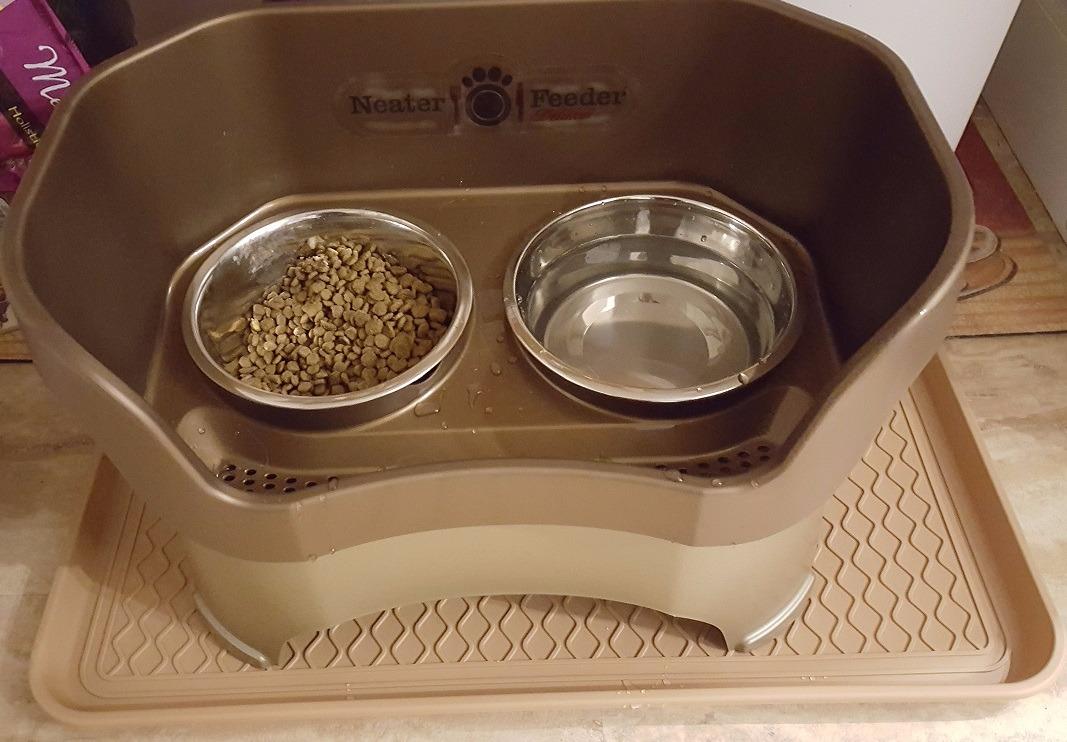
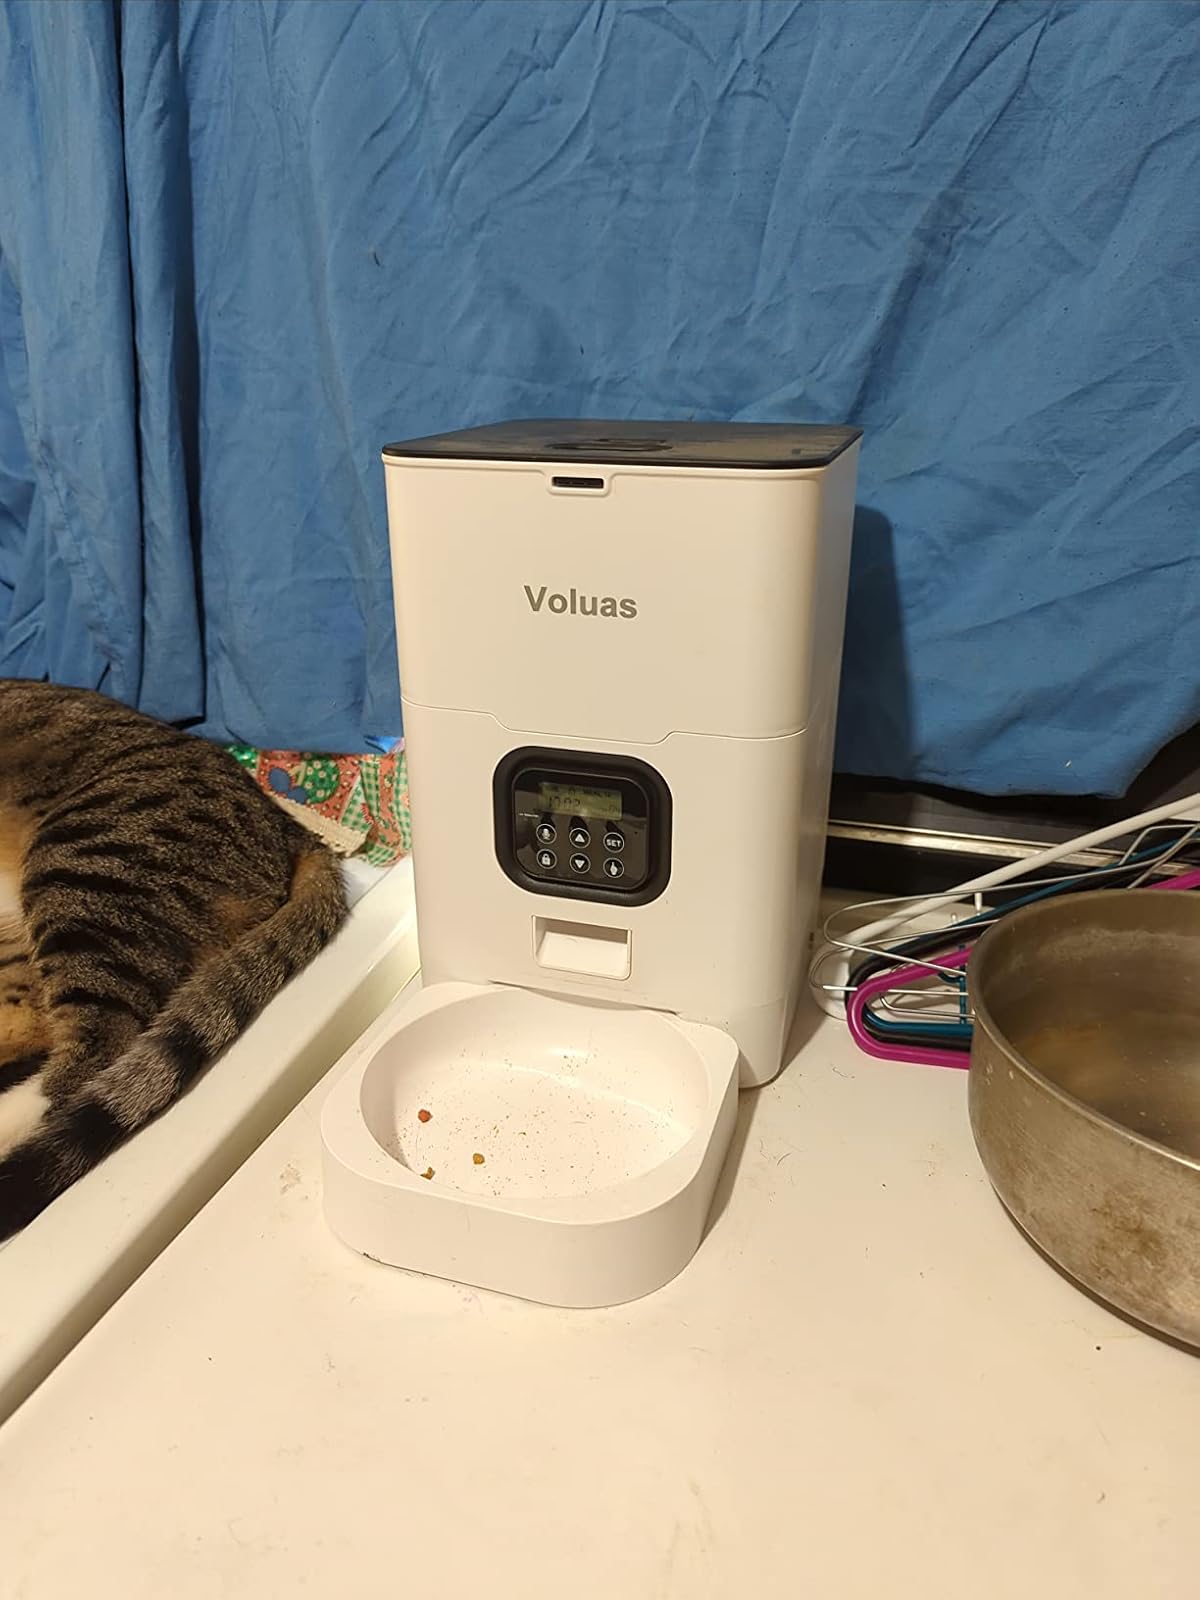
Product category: items_feeder
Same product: no